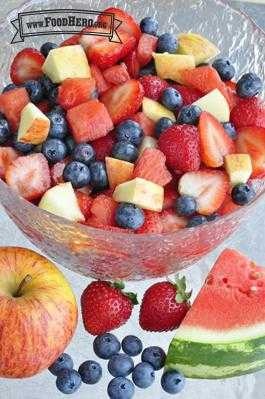
Label: Watermelon